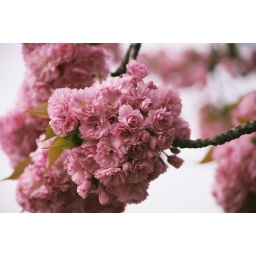
A flowering pink tree by the Thames.